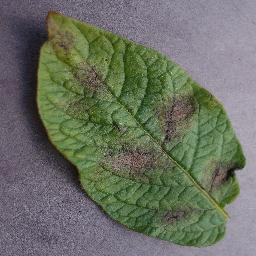
Label: Potato___Late_blight